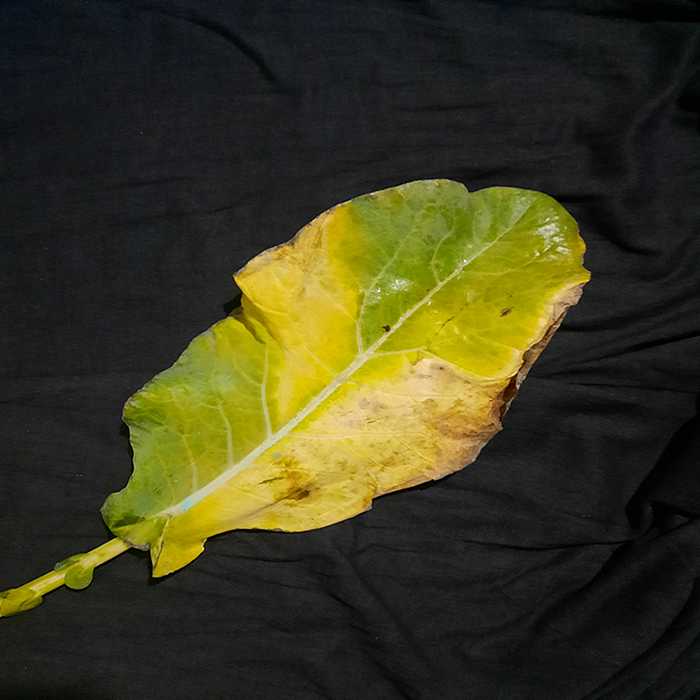
Plant: Cauliflower
Label: Black Rot